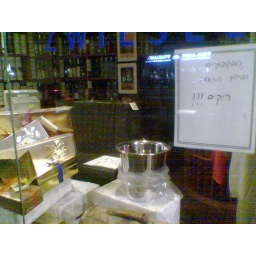
The bottles in the window are empty